Miaohui

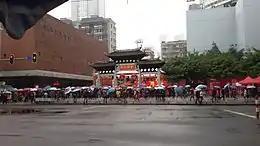
Temple gathering at the Chenghuangshen Temple of Guangzhou, Guangdong.

Miaohui, also called , are Chinese religious gatherings held by Miao shrines for the worship of the Chinese gods and immortals. Large-scale "miaohui" are usually held around the time of the Chinese New Year, or in specific temples at the birthday of the god enshrined in the temple itself. Since the development of society with importation of different cultures, the characteristic of miaohui for each dynasty also vary from time to time. For instance, in the Han dynasty, as Buddhism and Taoism has gradually formed, temple fair became a way to attract more newcomers to their community by adding performances. Activities usually include rituals celebrated in the temple, opera on a stage facing the temple, processions of the gods' images on carts throughout villages and cities, performance of musical and ritual troupes (of Taoists, sects and Confucian ritualists), blessing of offerings brought to the temple by families, and various economic activities. Besides, various foods and snacks selling in the miaohui also an attractive part for people, especially for children to join in.